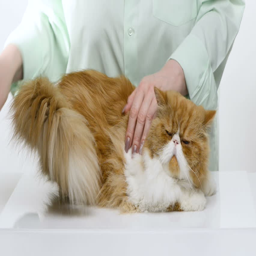
the woman combs dense fluffy hair of a bright red cat of the breed